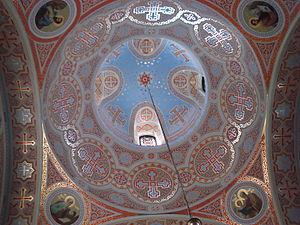
L'église de la Résurrection du Christ est une attraction touristique populaire de Foros, banlieue de Yalta en Crimée. Elle est surtout connue pour sa situation panoramique, donnant sur le littoral de la mer Noire à partir d'une falaise de 400 mètres.